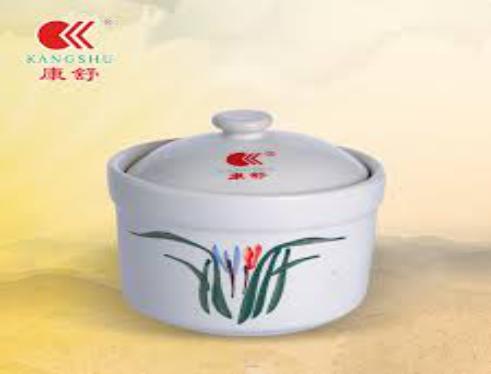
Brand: kangshu
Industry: Others